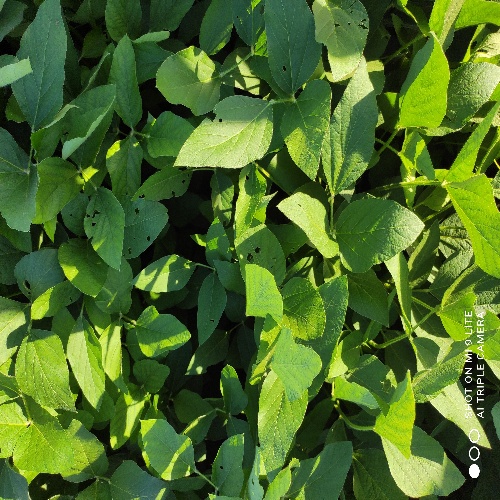
Label: Caterpillar